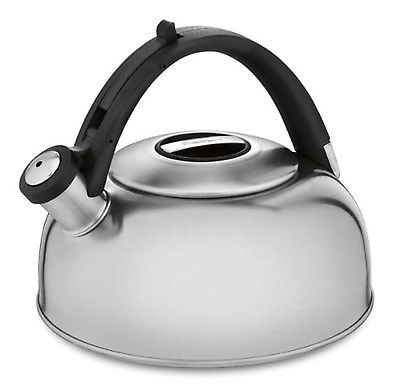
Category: kettle